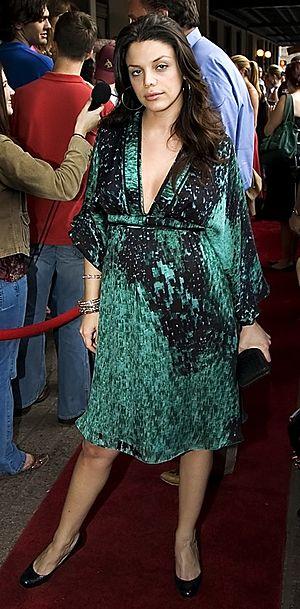
Shadowboxer est un film américain réalisé par Lee Daniels, sorti en 2005.